Giuseppe Pecci

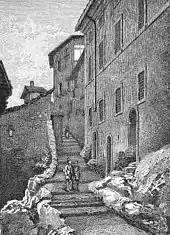
The house in Carpineto, in which the Pecci brothers grew up

Pecci taught Thomism, the theology and philosophy of St. Thomas Aquinas, at the Pontifical Gregorian University in Rome in 1847. At the request of his brother, who became Archbishop of Perugia, he was made a professor at the theological seminary in Perugia, where he remained from 1852 through 1859. After the city was taken over by Piedmont forces in 1860, Pope Pius IX called him to Rome and offered him a professorship in theology at La Sapienza University. Pope Pius also called him into the papal commission to prepare the First Vatican Council. Good "Thomist theology" was hard to come by at that time, with the result that young scholars from other countries were sent to Rome to learn from Pecci and Tommaso Maria Zigliara. In 1870 he resigned his professorship because he refused to take the anti-papal oath which was demanded by the new Italian government. He continued his prominent theological research independently.